Seal of Ohio

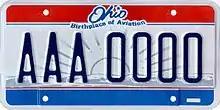
"Sunburst" featured the upper half of the Ohio coat of arms.

Section 5.10 of the Ohio Revised Code requires the seals of all "state, county, and municipal agencies, divisions, boards and commissions" to bear the state coat of arms. It also specifies the exact wording of the text surrounding the coat of arms of various courts and statewide elected offices. Notaries public are also required to incorporate the state coat of arms in their seals. Various state agencies, such as the Departments of Transportation and Veterans Services, along with many cities, have developed more distinctive emblems and logos to complement their seals.